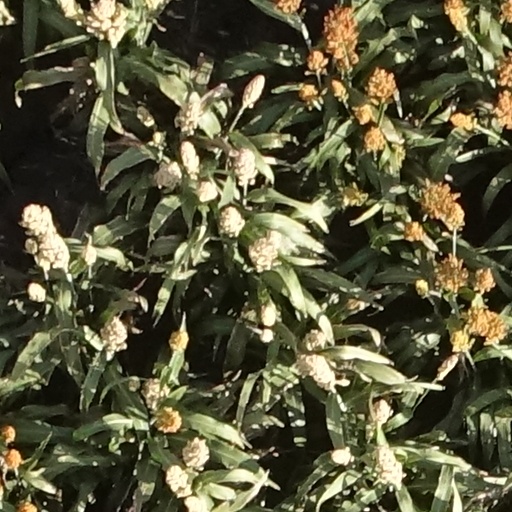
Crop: sorghum